Siege of Fort Ticonderoga (1777)

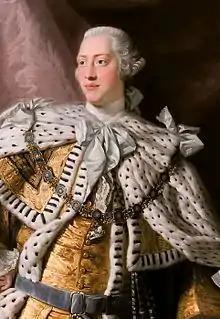
Three-quarter-length portrait in oils of a clean-shaven young man in eighteenth century dress: gold jacket and breeches, ermine cloak, powdered wig.

The political and public outcry after the withdrawal was significant. The Congress was appalled, and criticized both Schuyler and St. Clair for the loss. John Adams wrote, "I think we shall never be able to defend a post until we shoot a general", and George Washington said it was "an event of chagrin and surprise, not apprehended nor within the compass of my reasoning". Rumors circulated that St. Clair and Schuyler were traitors who had taken bribes in exchange for the retreat.